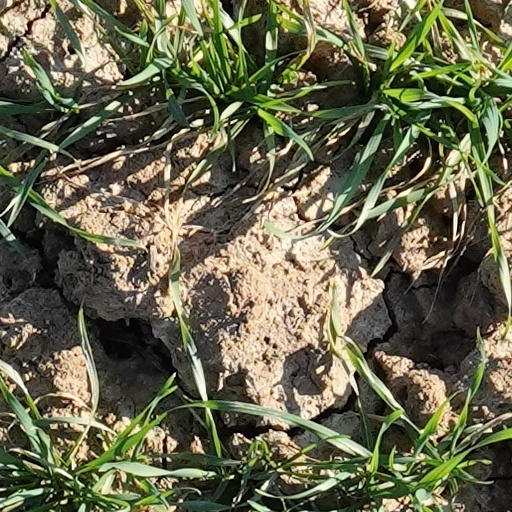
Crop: wheat